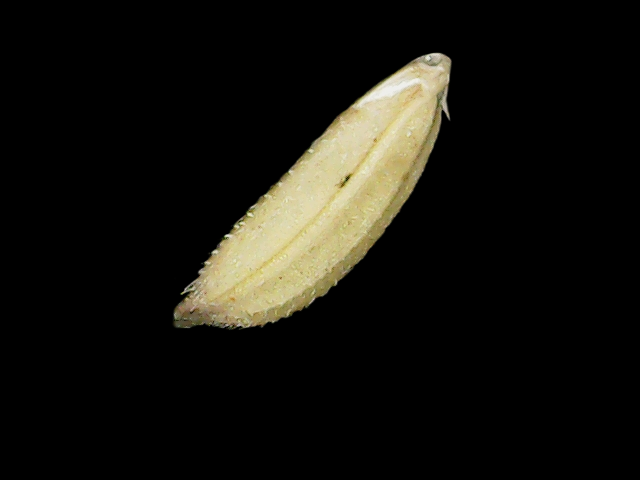
Rice variety: Binadhan23